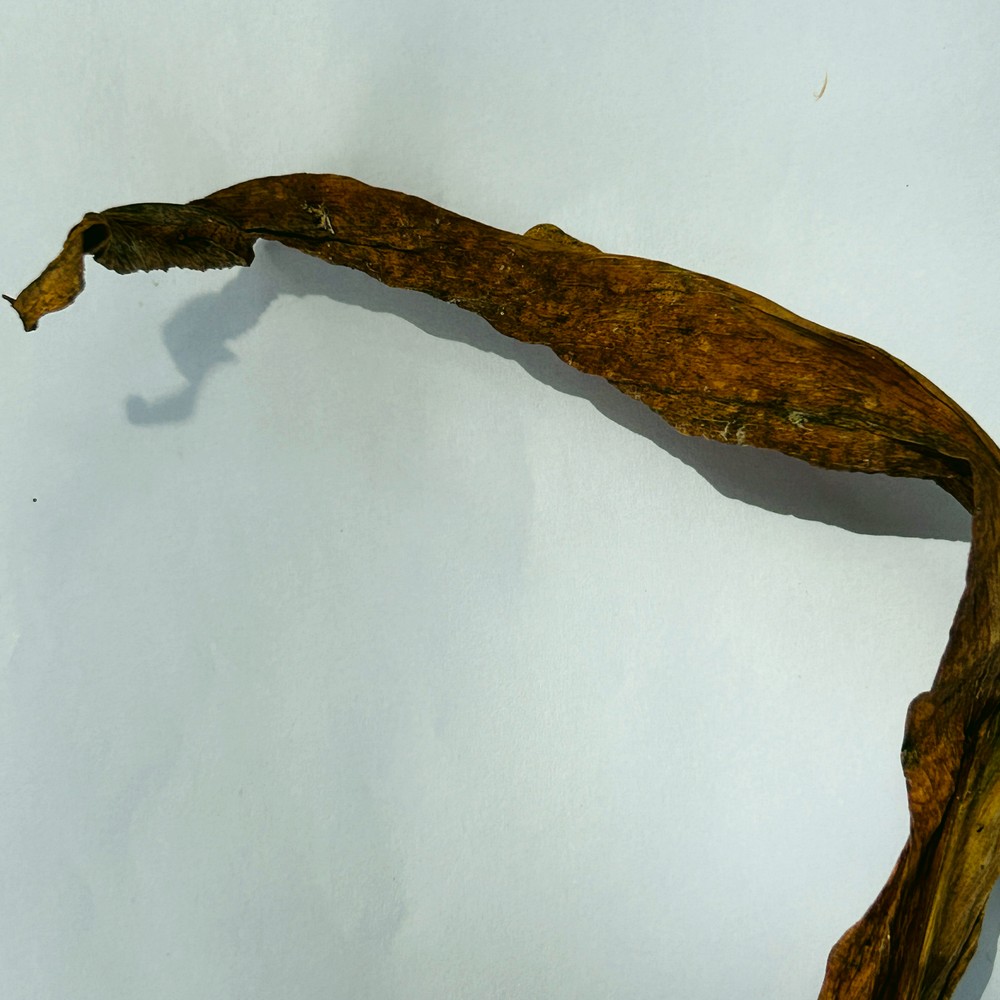
Label: Dry Leaf